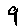
Label: 9